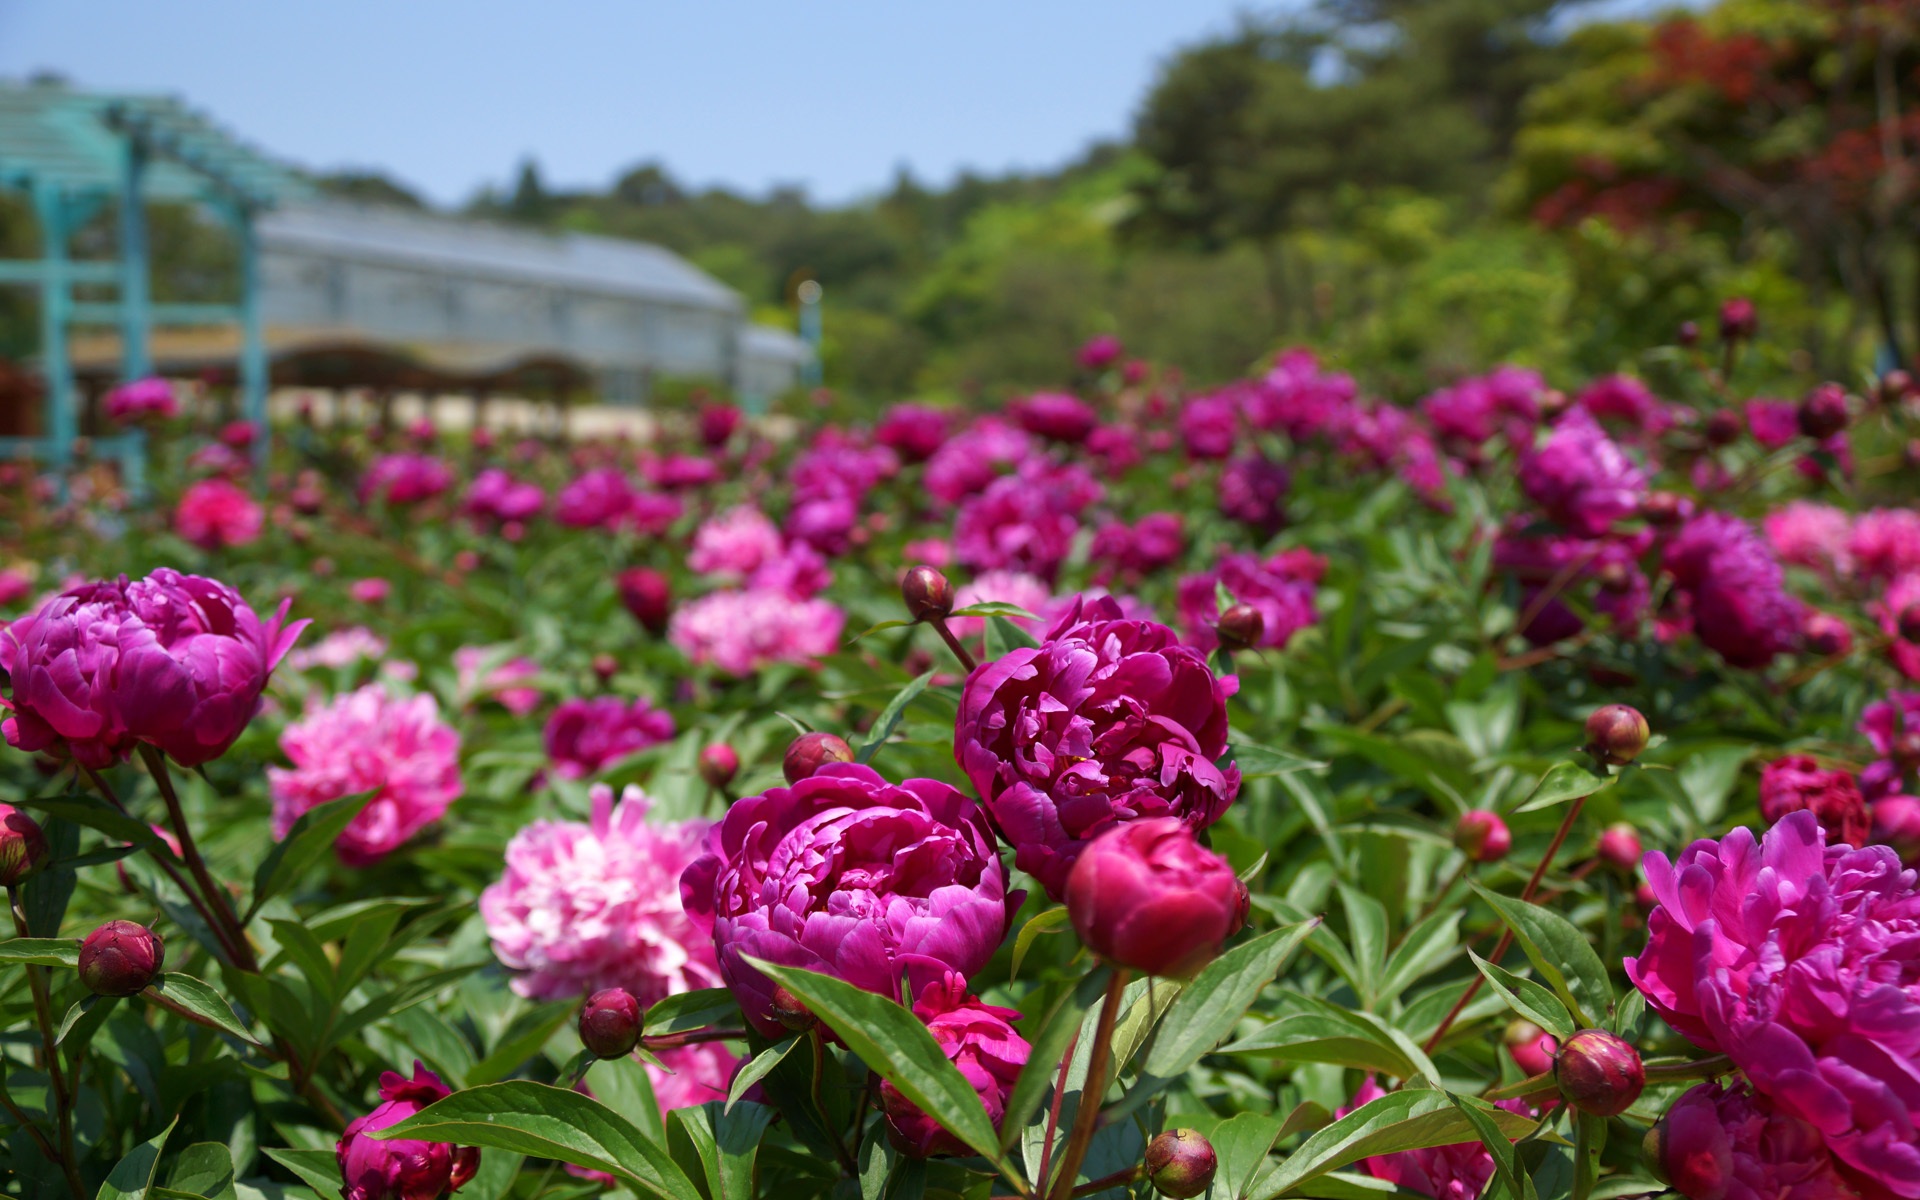
plant, lawn, flower, rose, botany, garden, flora, shrub, k, peony, flowering plant, garden roses, klitschko, whether or not, annual plant, land plant